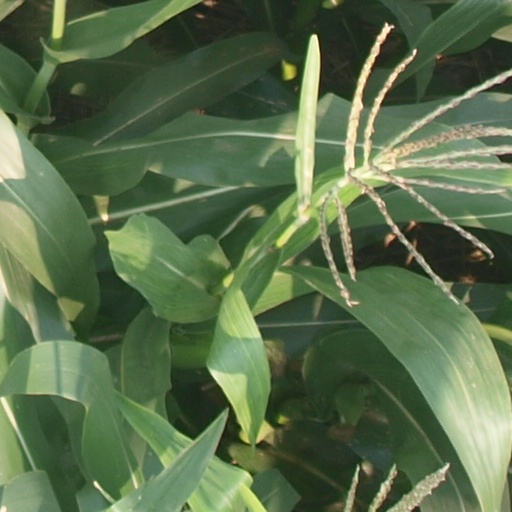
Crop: maize; corn